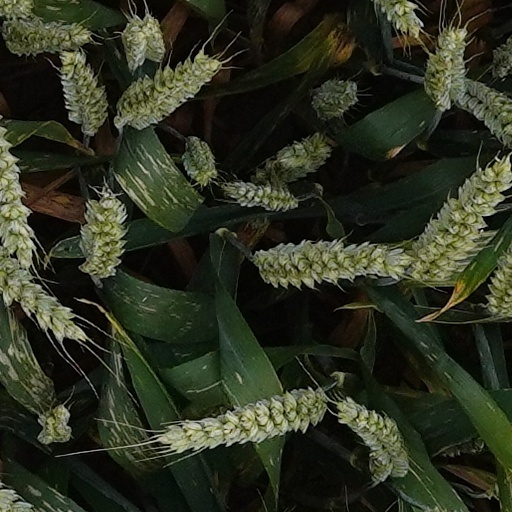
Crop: wheat